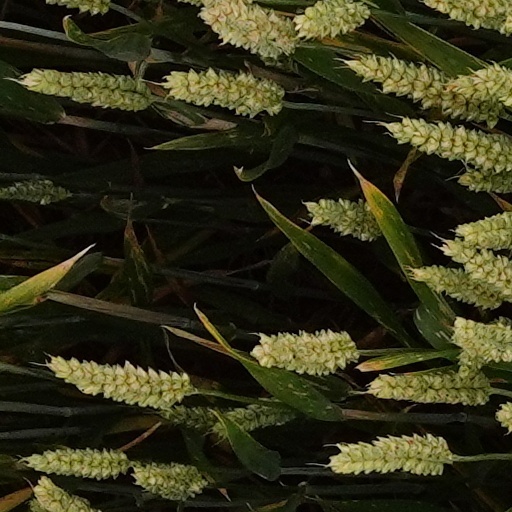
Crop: wheat